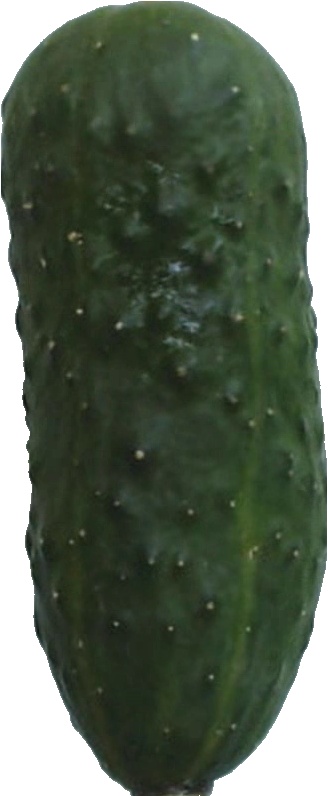
Label: cucumber_1